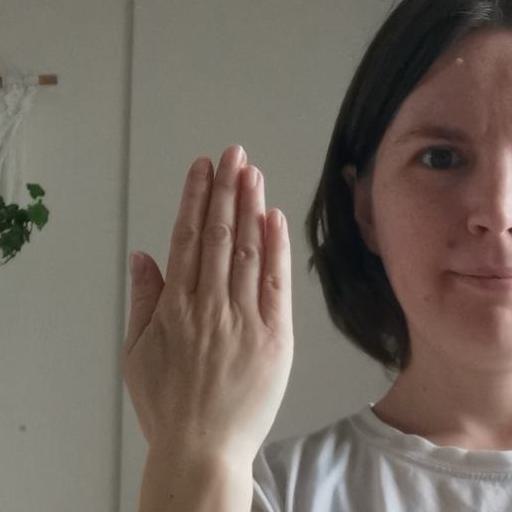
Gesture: stop_inverted